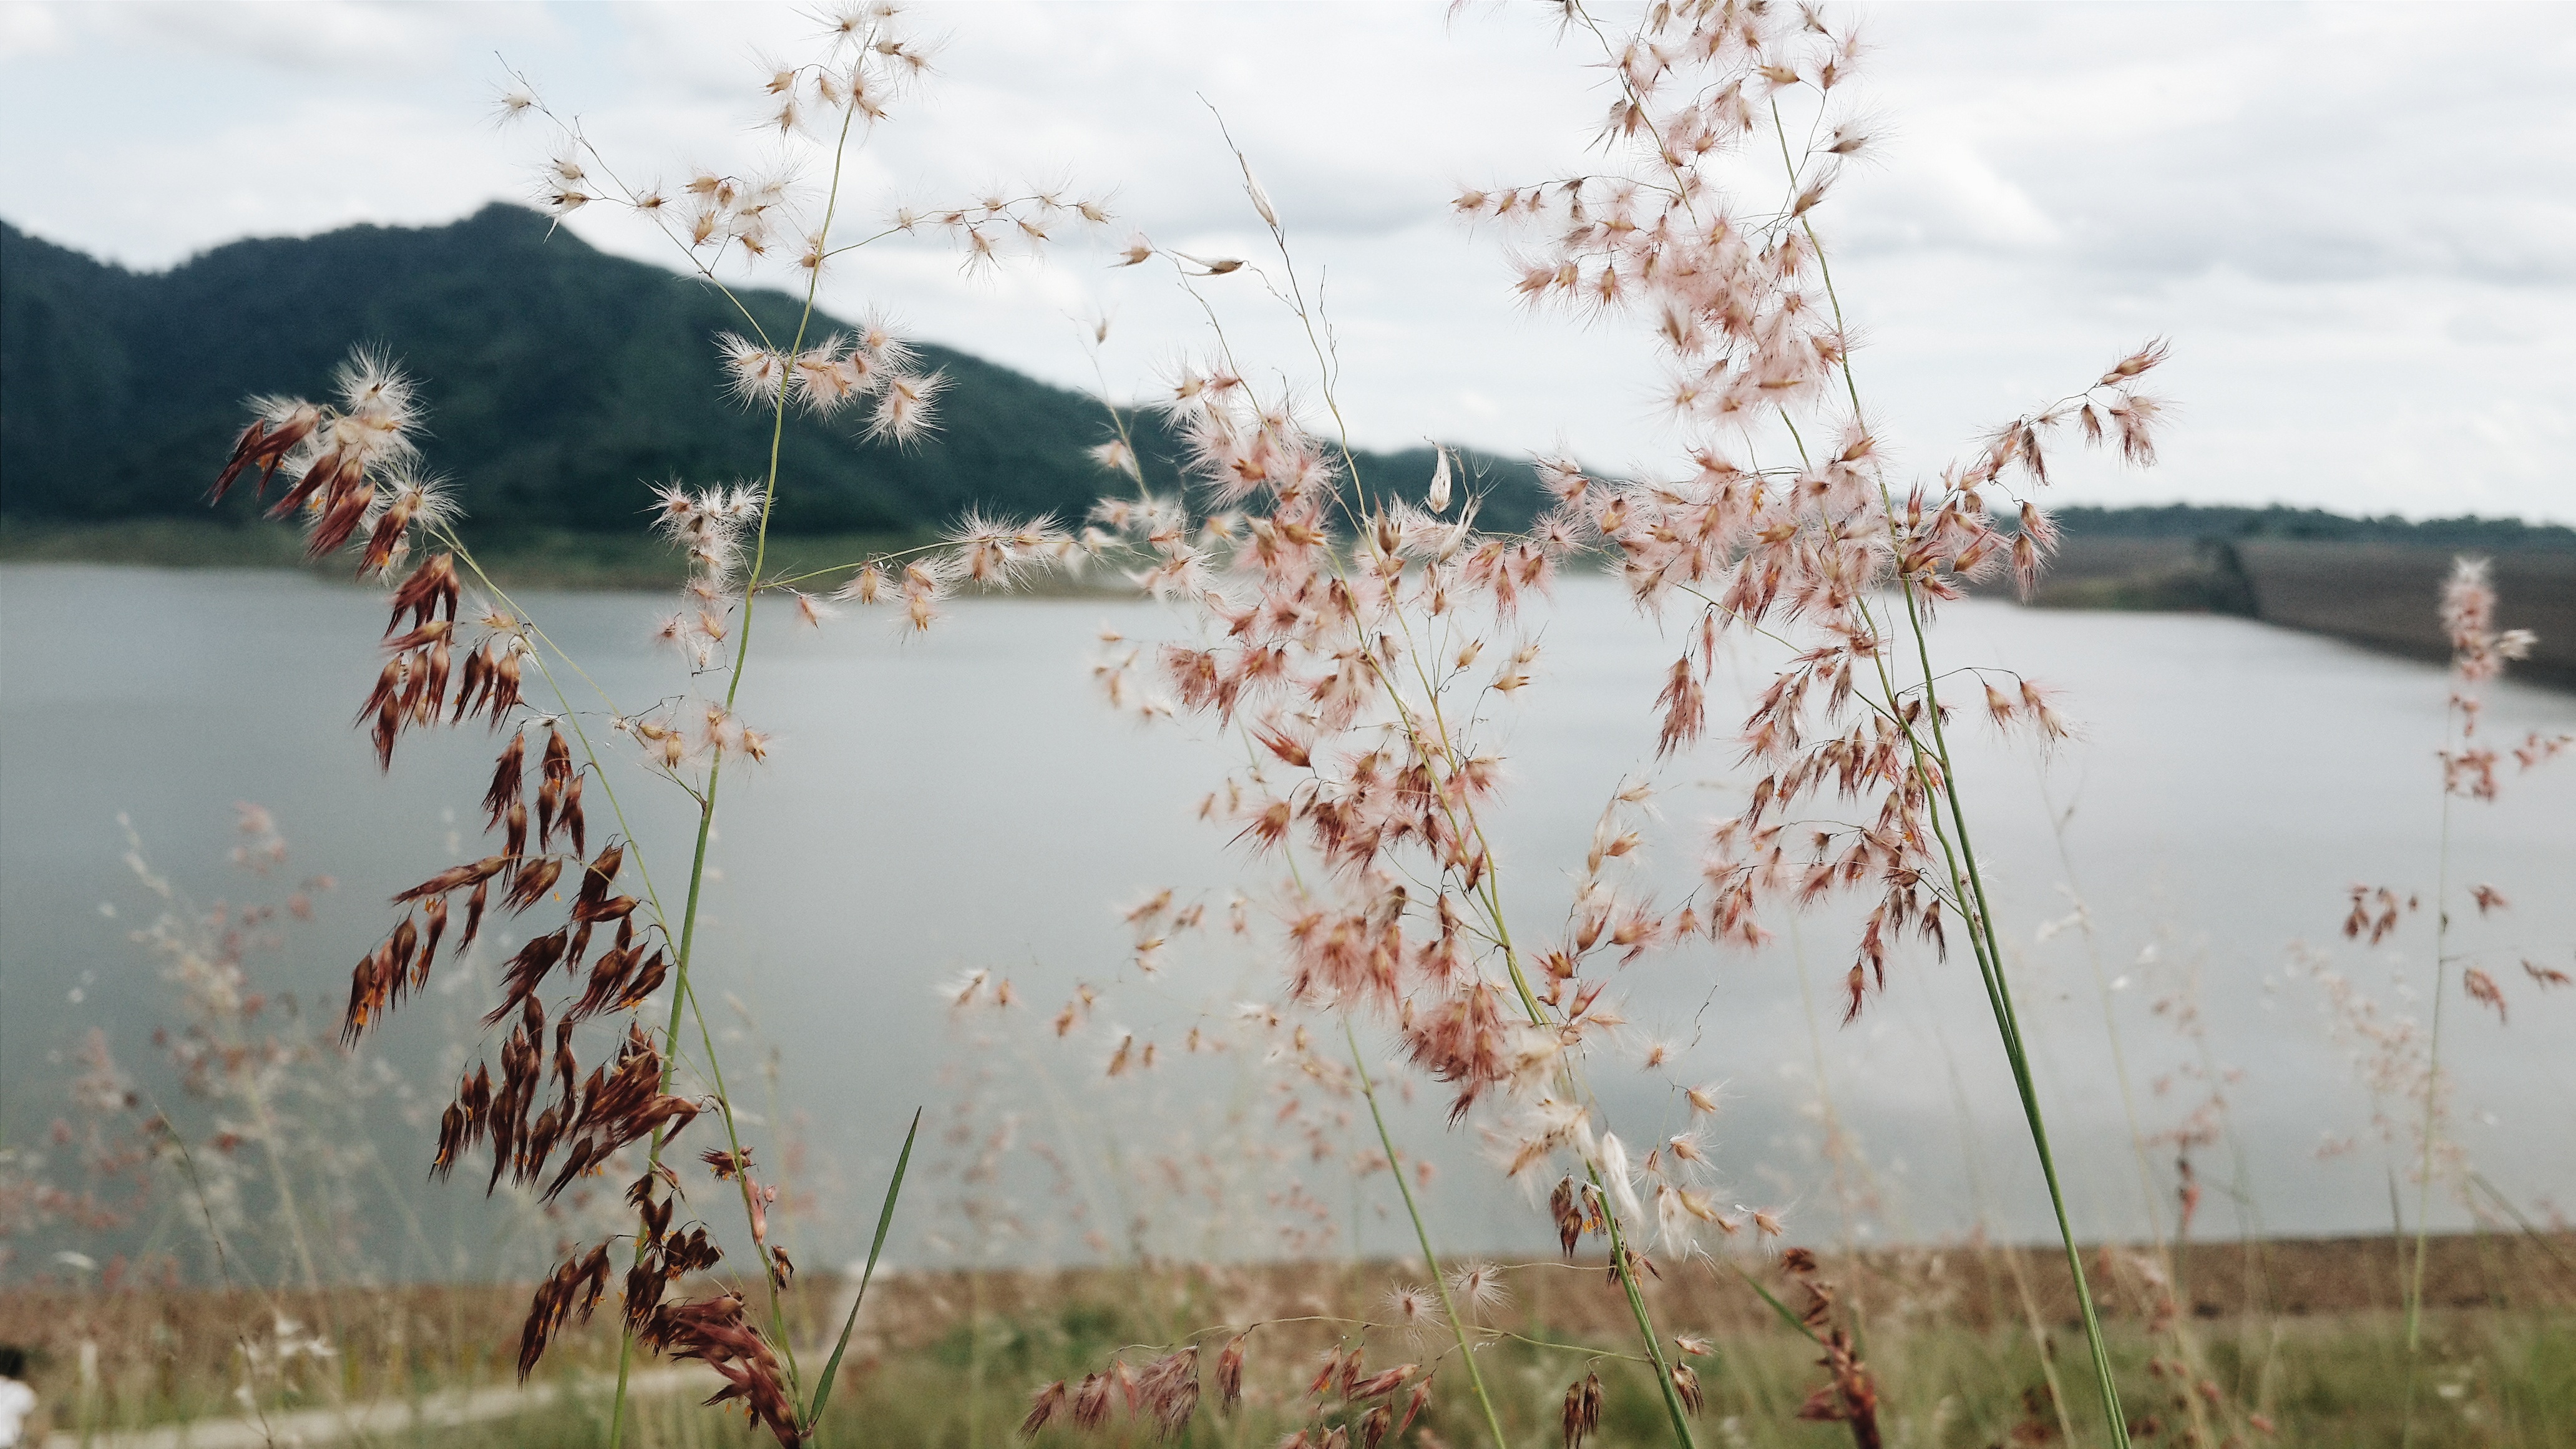
tree, water, nature, branch, blossom, winter, plant, morning, flower, lake, frost, spring, reflection, autumn, season, cherry blossom, habitat, rural area, atmospheric phenomenon